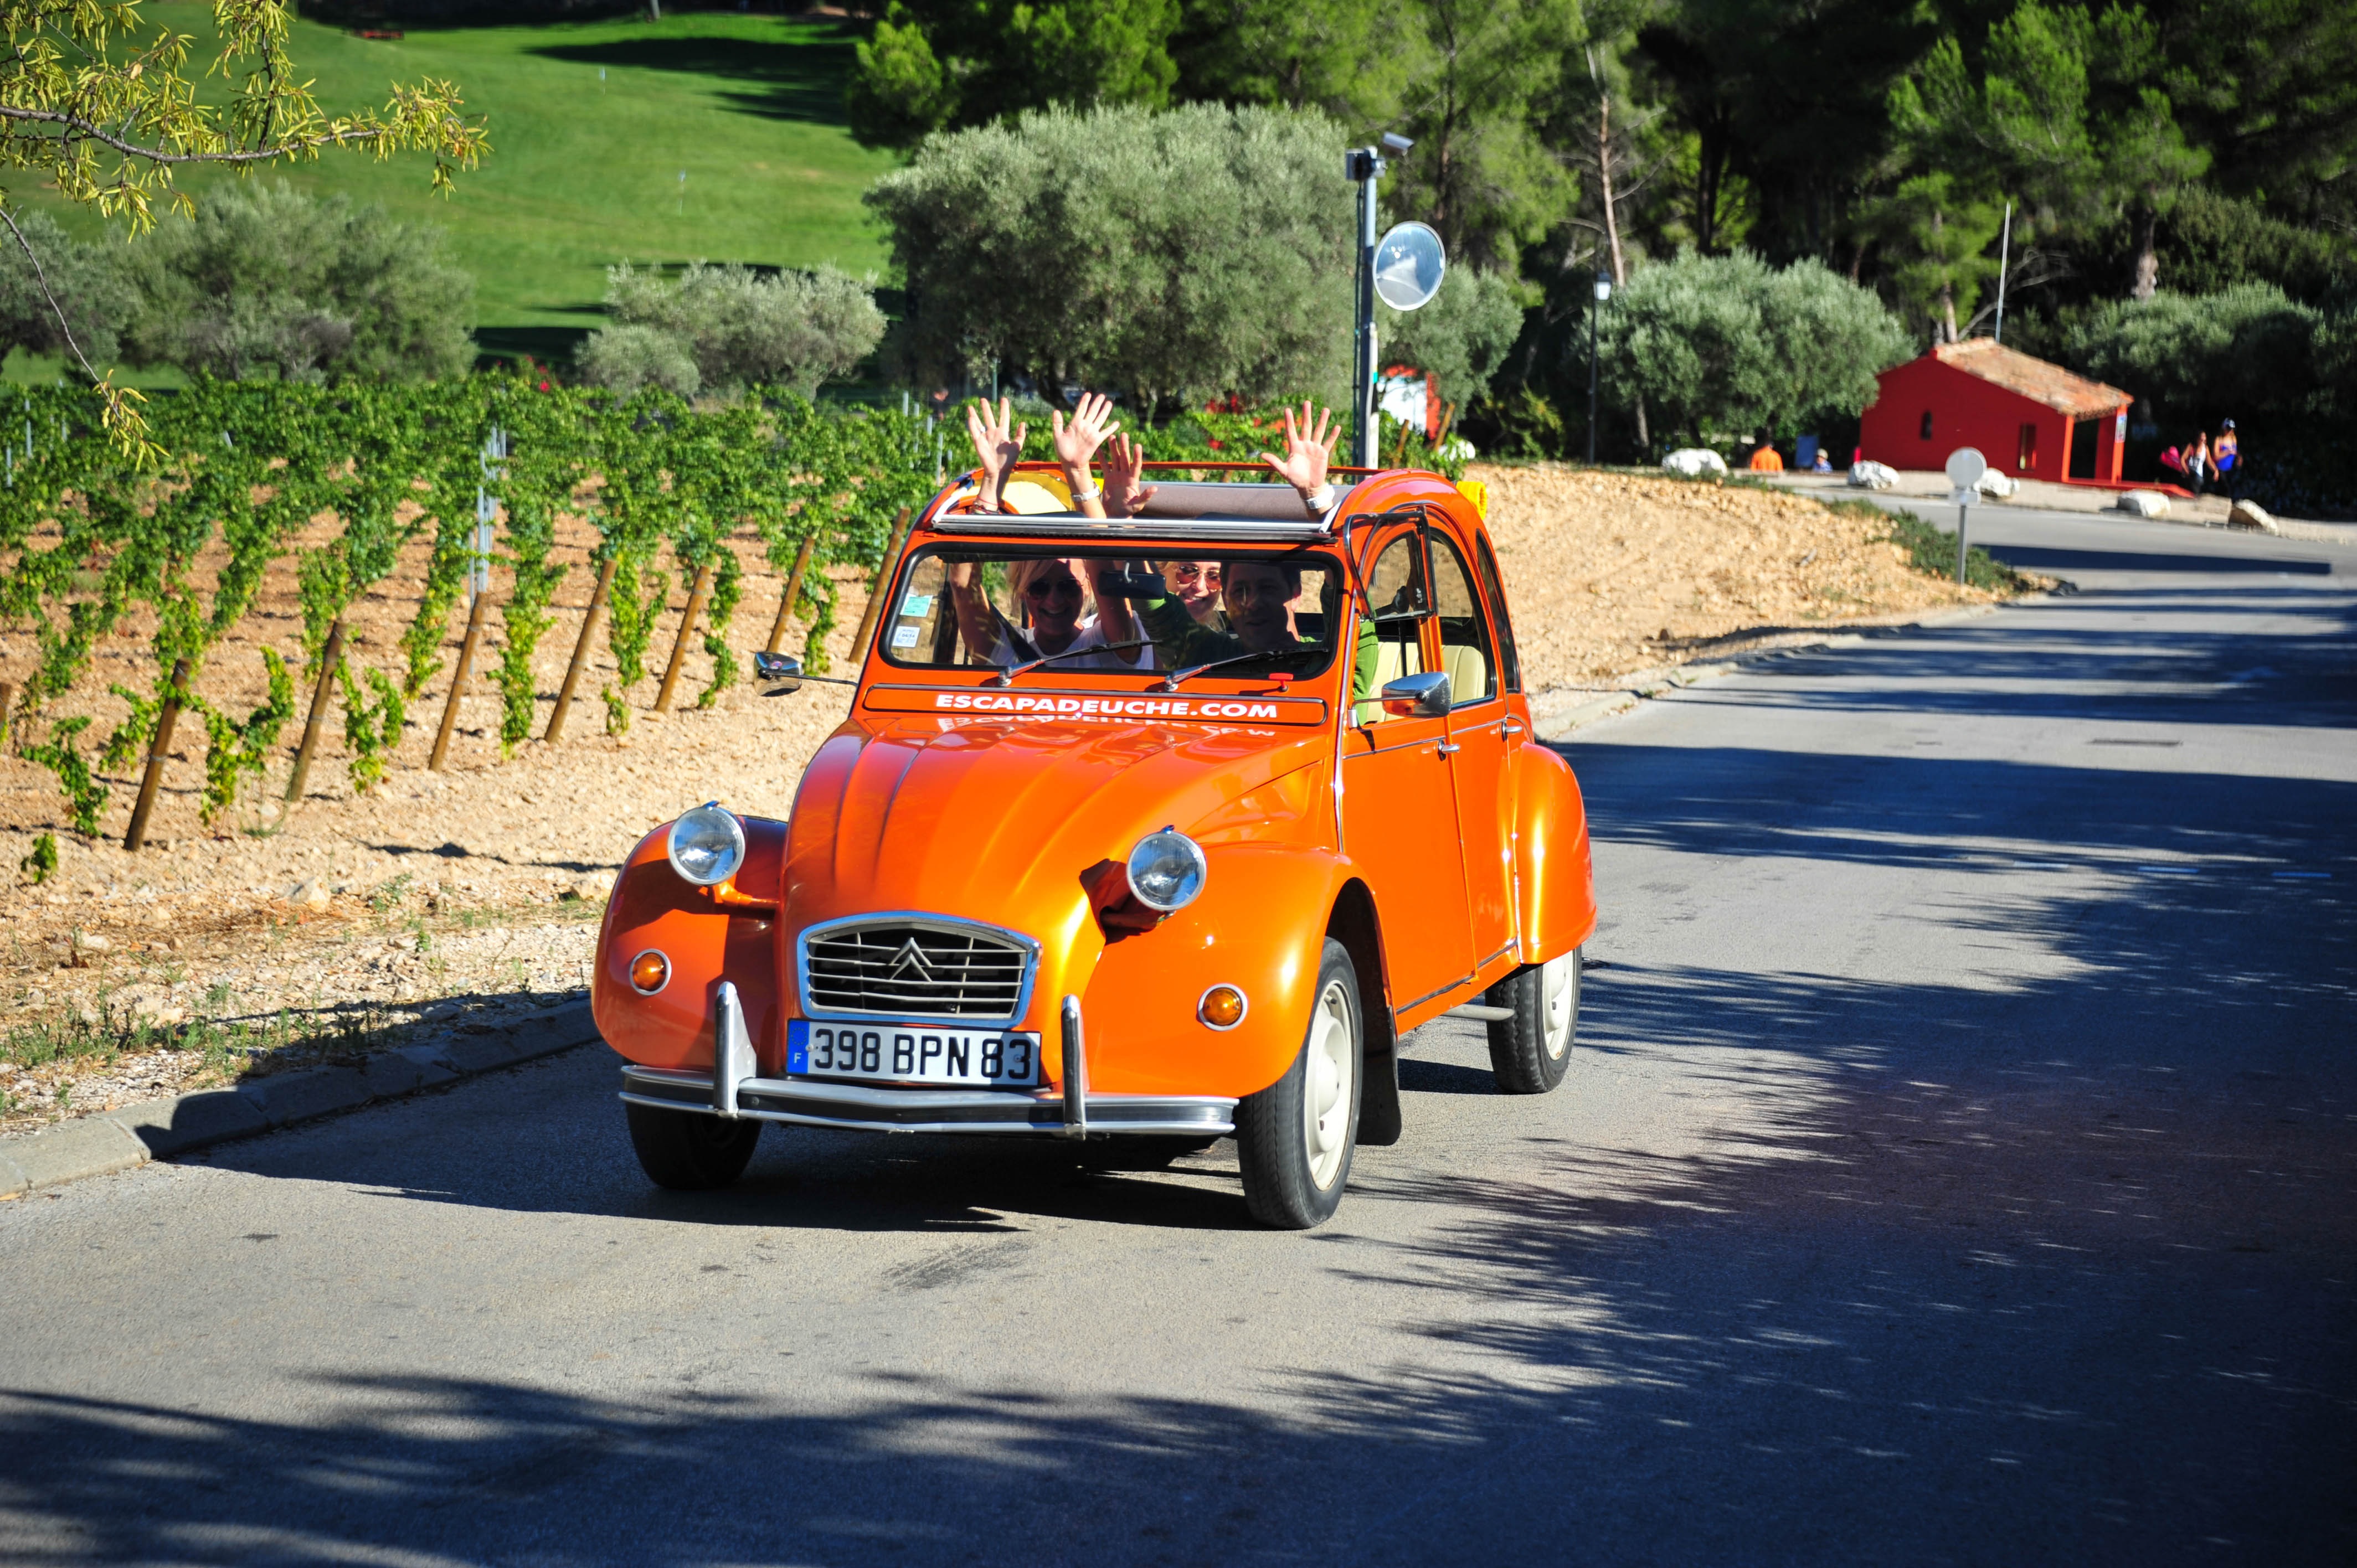
car, vehicle, vintage car, mini cooper, bandol, var, antique car, city car, land vehicle, citro n 2cv, automobile make, subcompact car